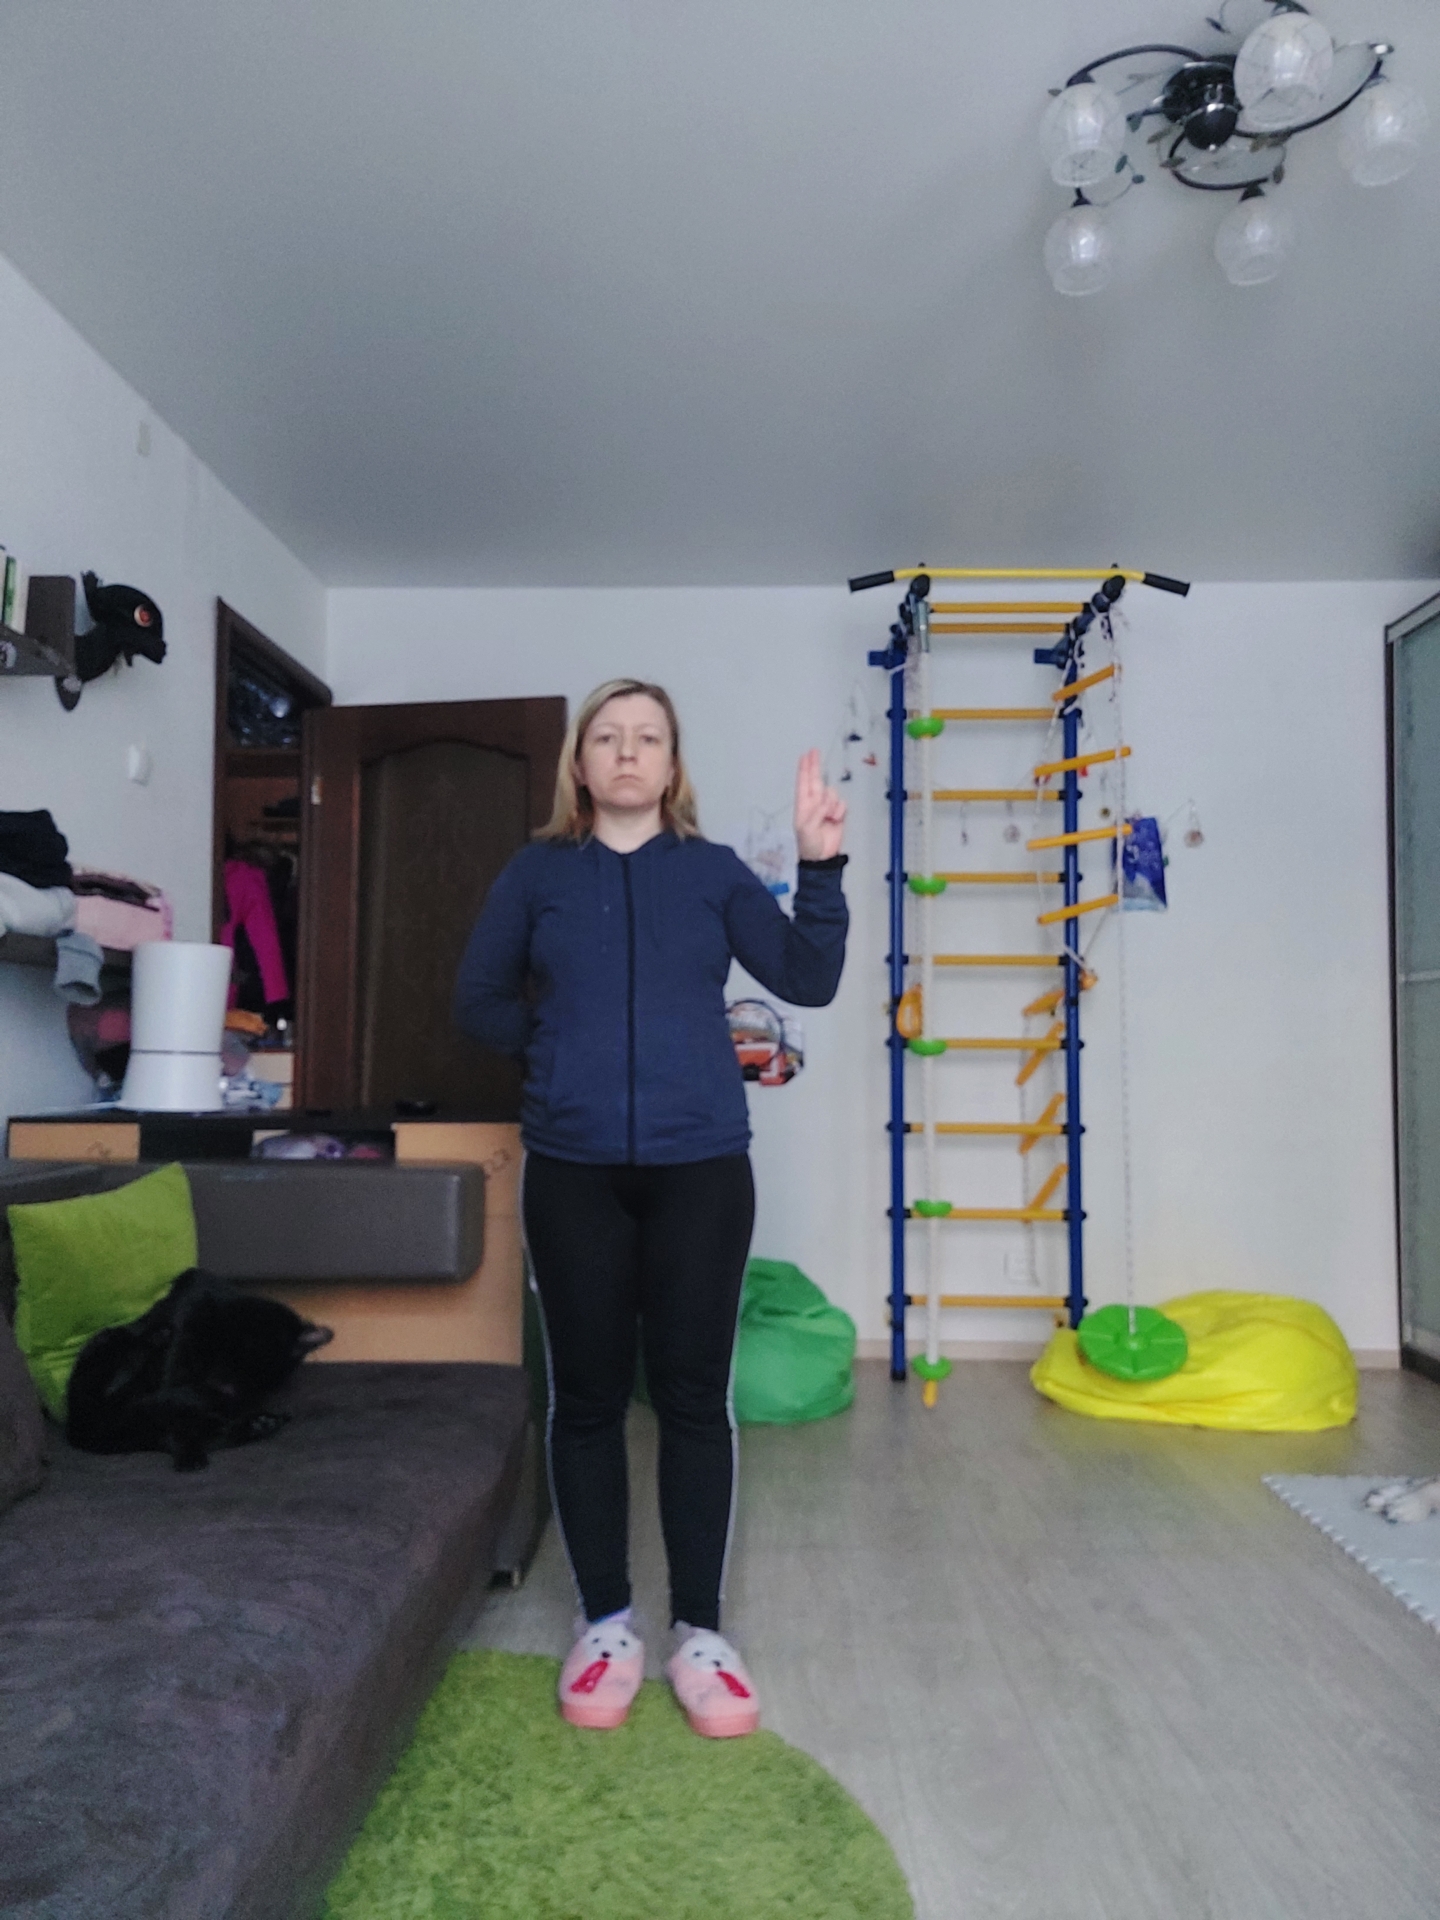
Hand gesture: two_up